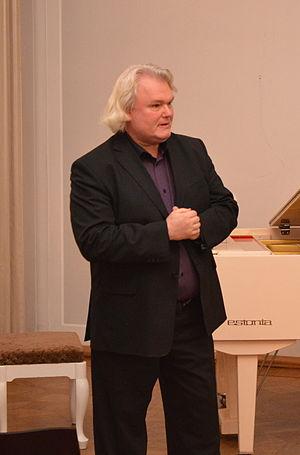
René Eespere est un compositeur estonien.